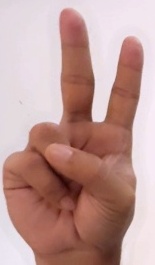
ASL sign: V